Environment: real
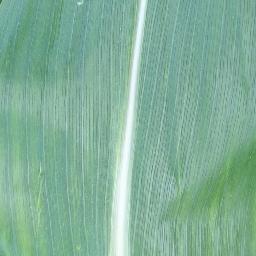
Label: healthy